Eberhard Faber Pencil Factory

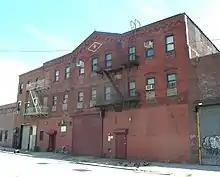
72–74 Kent St (right) and 76 Kent (left)

The Eberhard Faber Pencil Factory's constituent structures were designed in a German Renaissance Revival style or Rundbogenstil. Generally, these structures were designed based on their practical use, similar to other buildings of the era. These features included relatively narrow footprints to provide sufficient natural light to the interior, as well as flat roofs with brick parapets to reduce dust accumulation that could cause fires. However, the buildings also included numerous aesthetic elements. For instance, sections of the parapet were built with pediments to resemble gables, and many of these pediments contained the company's logo, a star-and-diamond motif. As with other factory structures built in that era, regularly spaced window openings let in natural light but also allowed an "organization" and "dignity", while decorative brick facades allowed for both a fire-resistant material and a "relatively economical means of relieving plain brickwork".